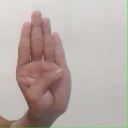
अक्षर: ब